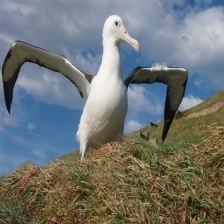
Species: ALBATROSS
Scientific name: DIOMEDEIDAE